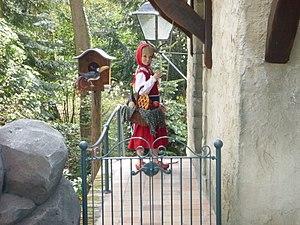
Efteling Chaperon rouge 2017
Le Bois des contes est une attraction située dans une section boisée du parc d'attractions Efteling, aux Pays-Bas, basée sur l'univers des contes européens. Depuis 31 mai 1952, le parc met en scène dans cette zone forestière de six hectares différents contes par la construction de saynètes, de bâtiments ou d'installations inspirées directement des contes des frères Grimm, d'Andersen ou encore de Charles Perrault.